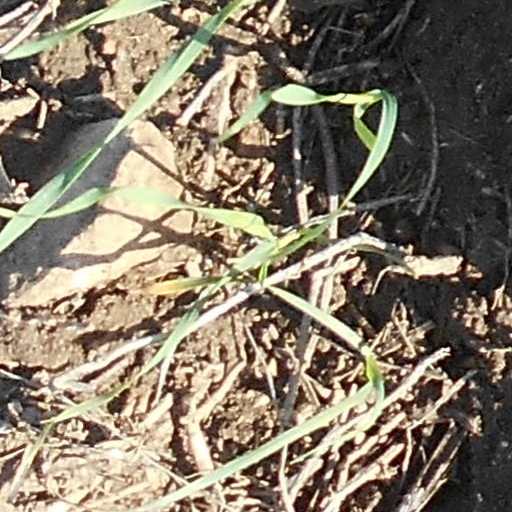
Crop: wheat